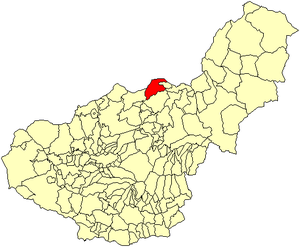
Alamedilla est une municipalité espagnole de la province de Grenade, communauté autonome d'Andalousie.